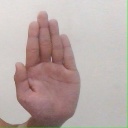
अक्षर: ध